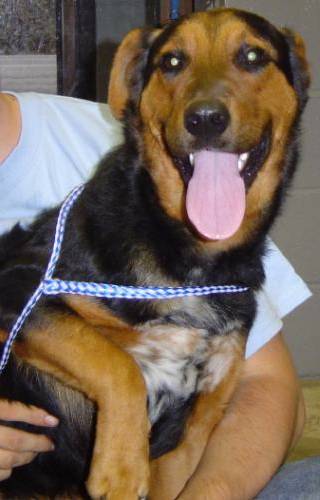
Label: dog